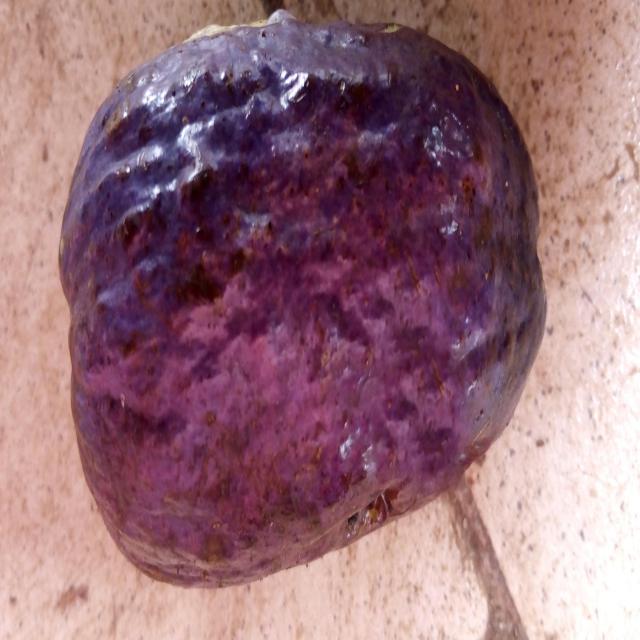
Plum grade: spotted